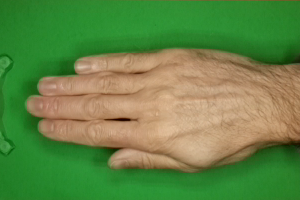
Label: paper